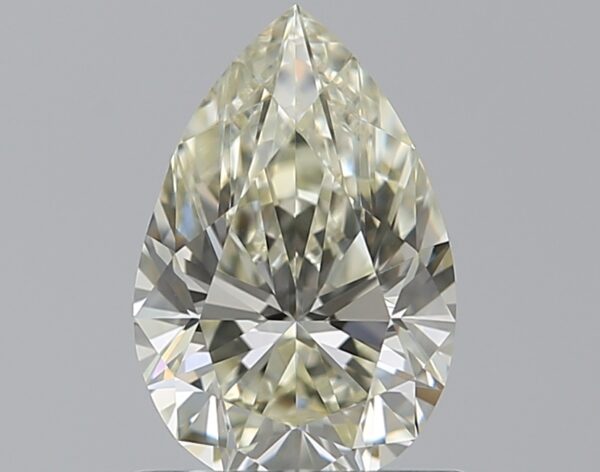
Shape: pear
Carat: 0.75
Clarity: VVS2
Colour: N
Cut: VG
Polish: EX
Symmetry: EX
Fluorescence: N
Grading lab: GIA
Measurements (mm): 7.66 x 5.1 x 3.23